The Fat Controller

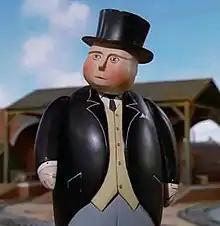
Figurine prop as seen in the series 2 episode "Duck Takes Charge" (1986)

The Fat Controller is a fictional character originating from "The Railway Series" books written by Reverend W. Awdry and his son, Christopher Awdry.